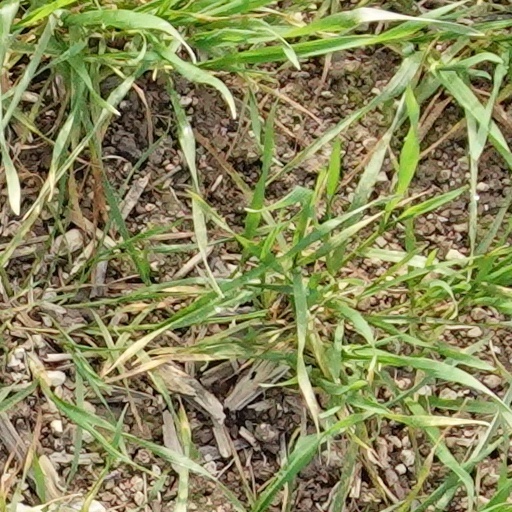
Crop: wheat